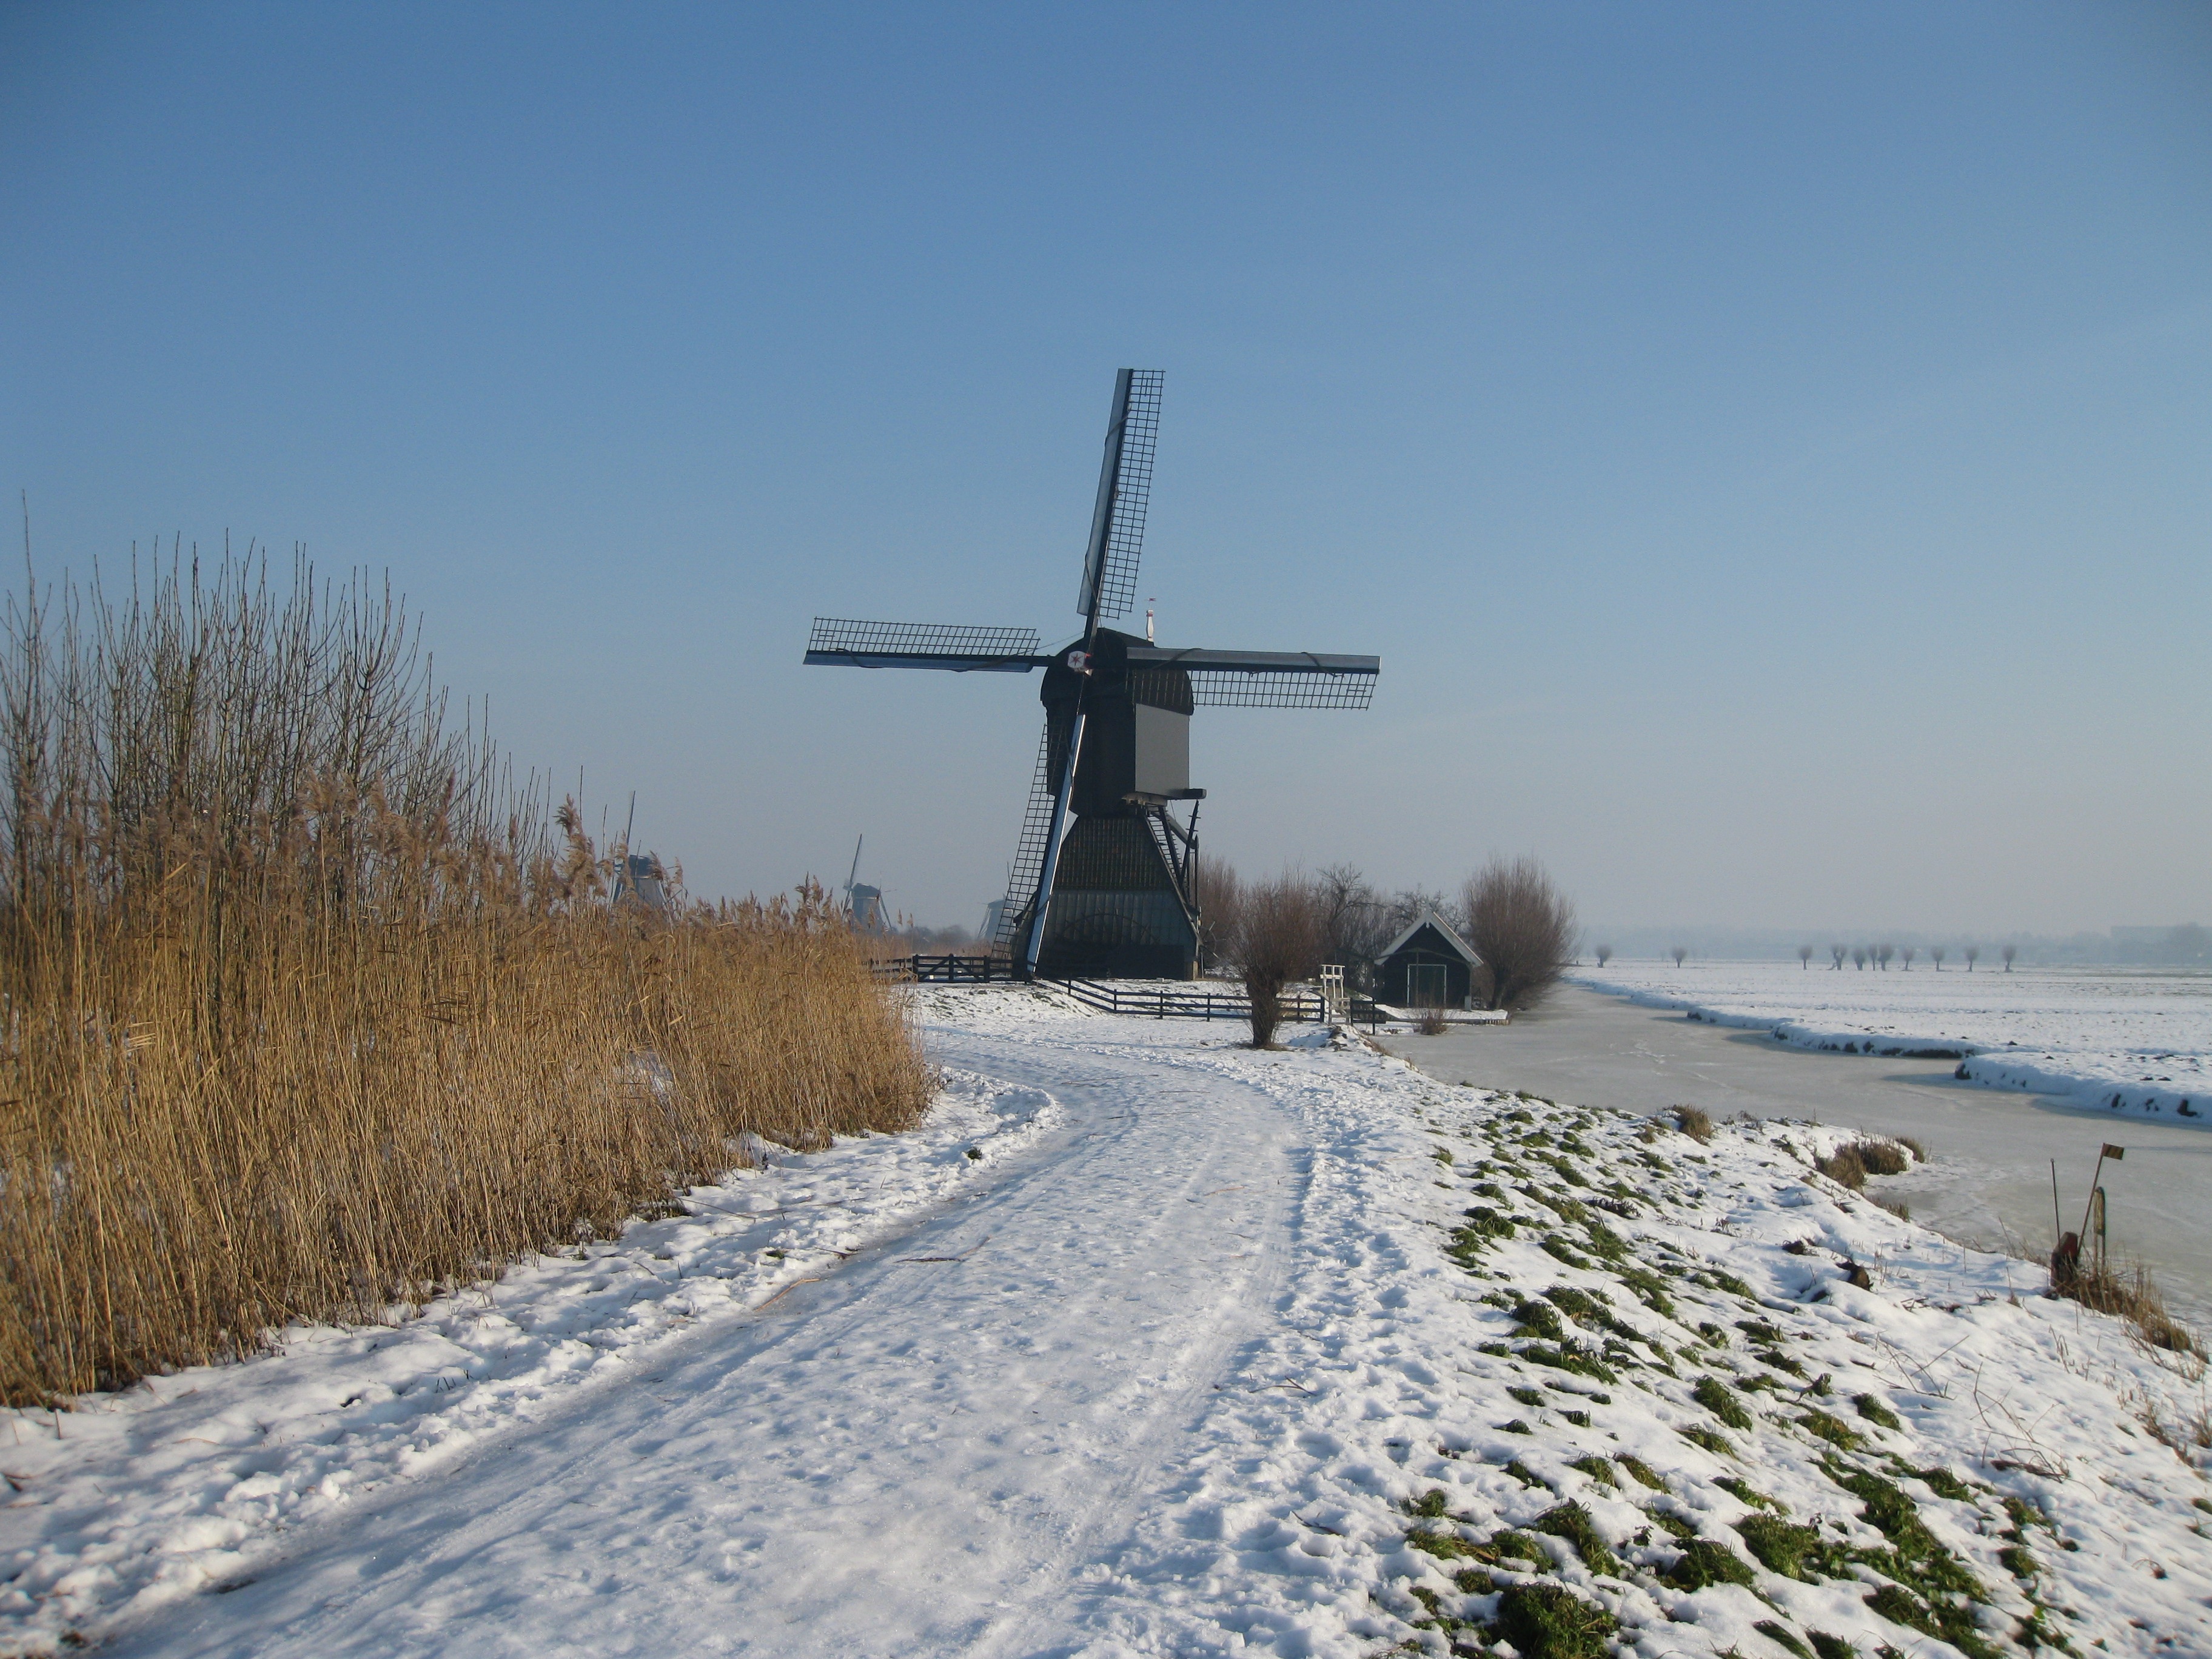
snow, winter, windmill, wind, transport, weather, season, winter landscape, holland, mill, kinderdijk, molina